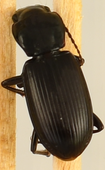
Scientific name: Pterostichus protractus
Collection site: Rocky Mountains NEON (RMNP), plot RMNP_002